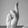
ASL letter: R